Supahpapalicious

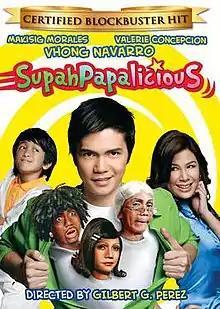
Theatrical movie poster

SupahPapalicious is a 2008 Philippine comedy film directed by Gilbert Perez (in his final directorial work) from a screenplay by Jullian B. Abuda, based on a story developed by Emmanuel Dela Cruz. The film stars Vhong Navarro, Valerie Concepcion, and Makisig Morales, with the supporting cast include Empoy Marquez, Pokwang, and Mura.